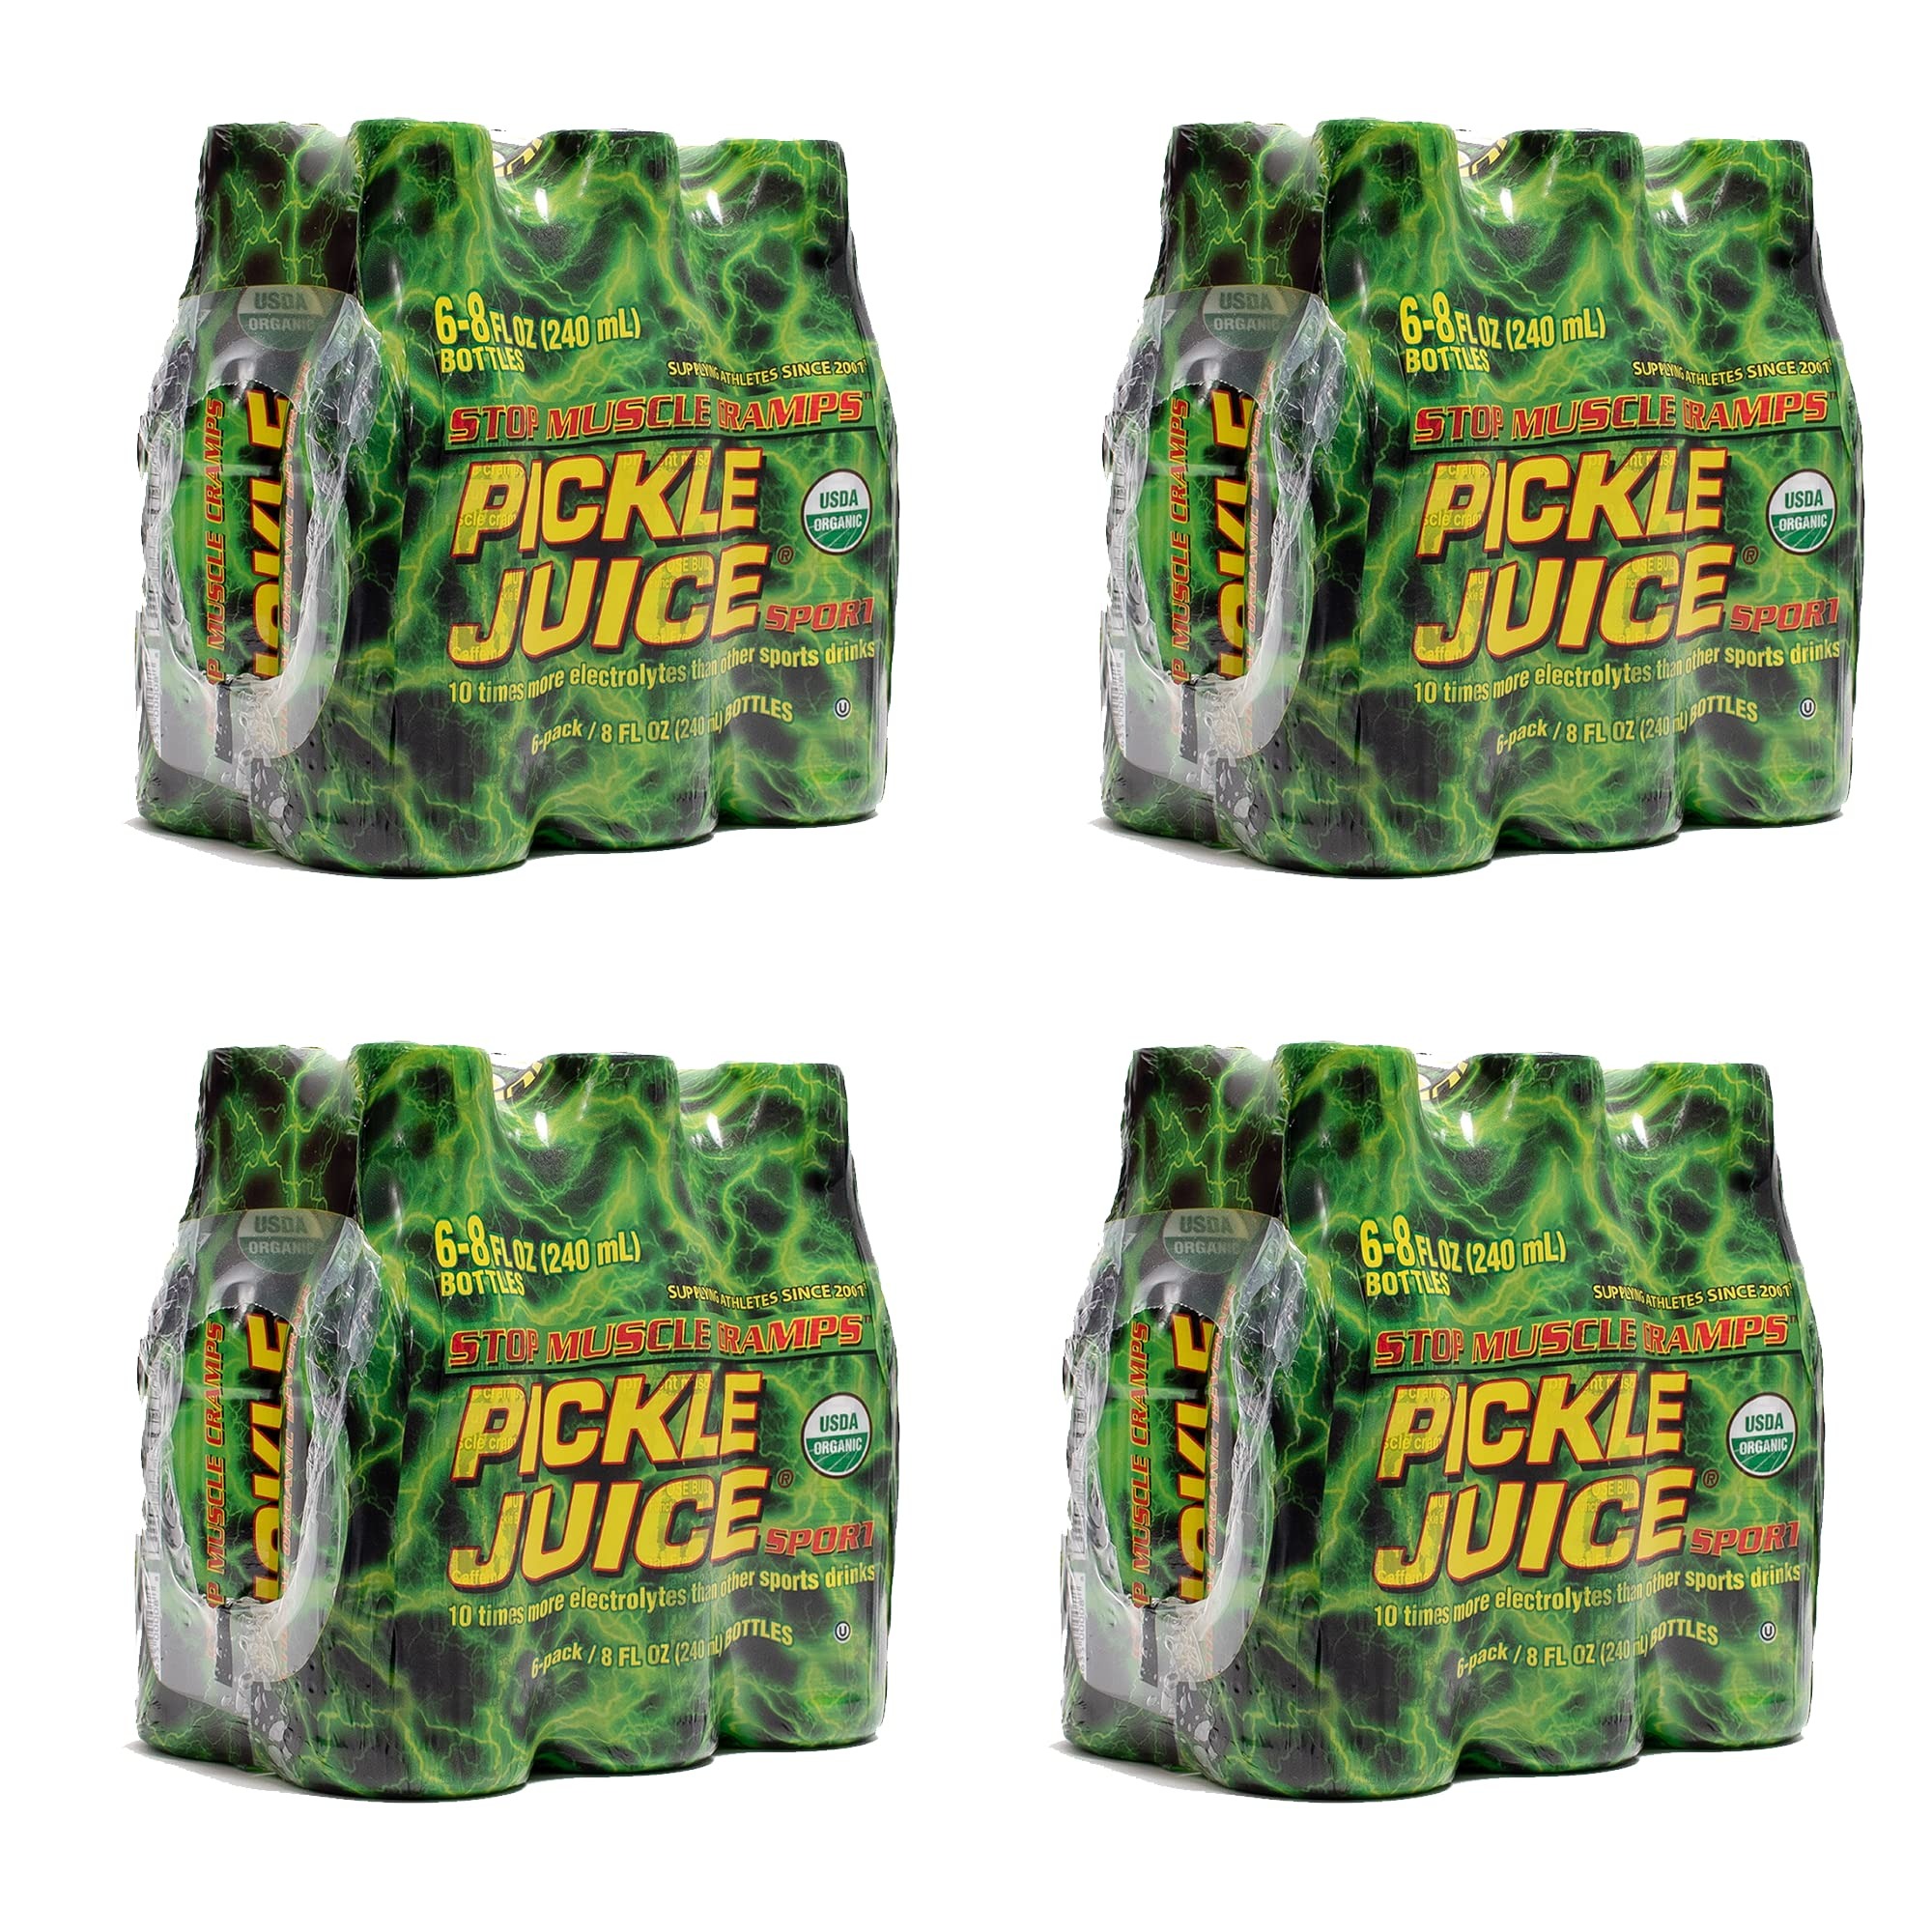
Item Name: Pickle Juice Juice Pickle Sport 24 Pack
Bullet Point 1: 10X more electrolytes than sports drinks
Bullet Point 2: USDA Organic - No artificial colors/flavors
Bullet Point 3: 12 X 8 oz bottles per retail display tray
Bullet Point 4: 6 X 8 oz per shrink wrapped pack (4/cs)
Bullet Point 5: Sugar free
Bullet Point 6: Caffeine free
Bullet Point 7: GMO free
Bullet Point 8: Gluten free
Bullet Point 9: Non-Carbonate
Bullet Point 10: Proven track record
Bullet Point 11: Purified & Fortified
Bullet Point 12: Packed with electrolytes
Bullet Point 13: No refrigeration required
Bullet Point 14: Extended 3 year shelf life
Value: 192.0
Unit: Fl Oz

Price: 34.99